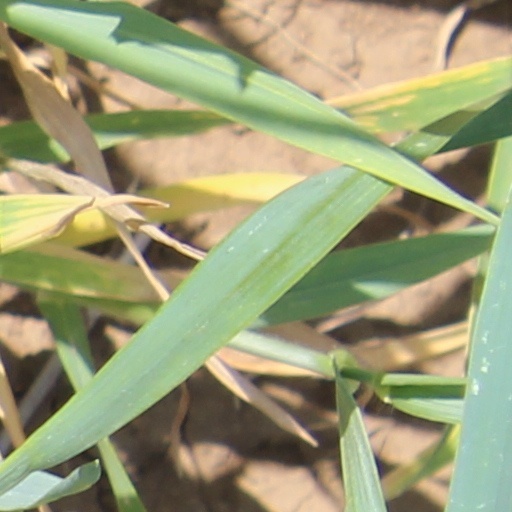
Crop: wheat